Lynton and Lynmouth railway station

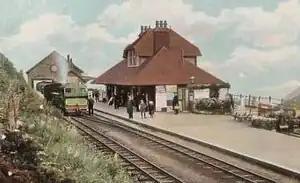
The station in the early 1900s

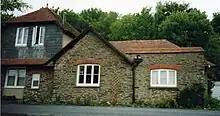
The station building - now a private home - from the road, in 1996

Lynton and Lynmouth railway station was the terminus of the Lynton and Barnstaple Railway, a narrow gauge line that ran through Exmoor from Barnstaple to Lynton and Lynmouth in North Devon, England. The station served the twin towns of Lynton (on the top of the cliffs) and Lynmouth (on the shoreline below).